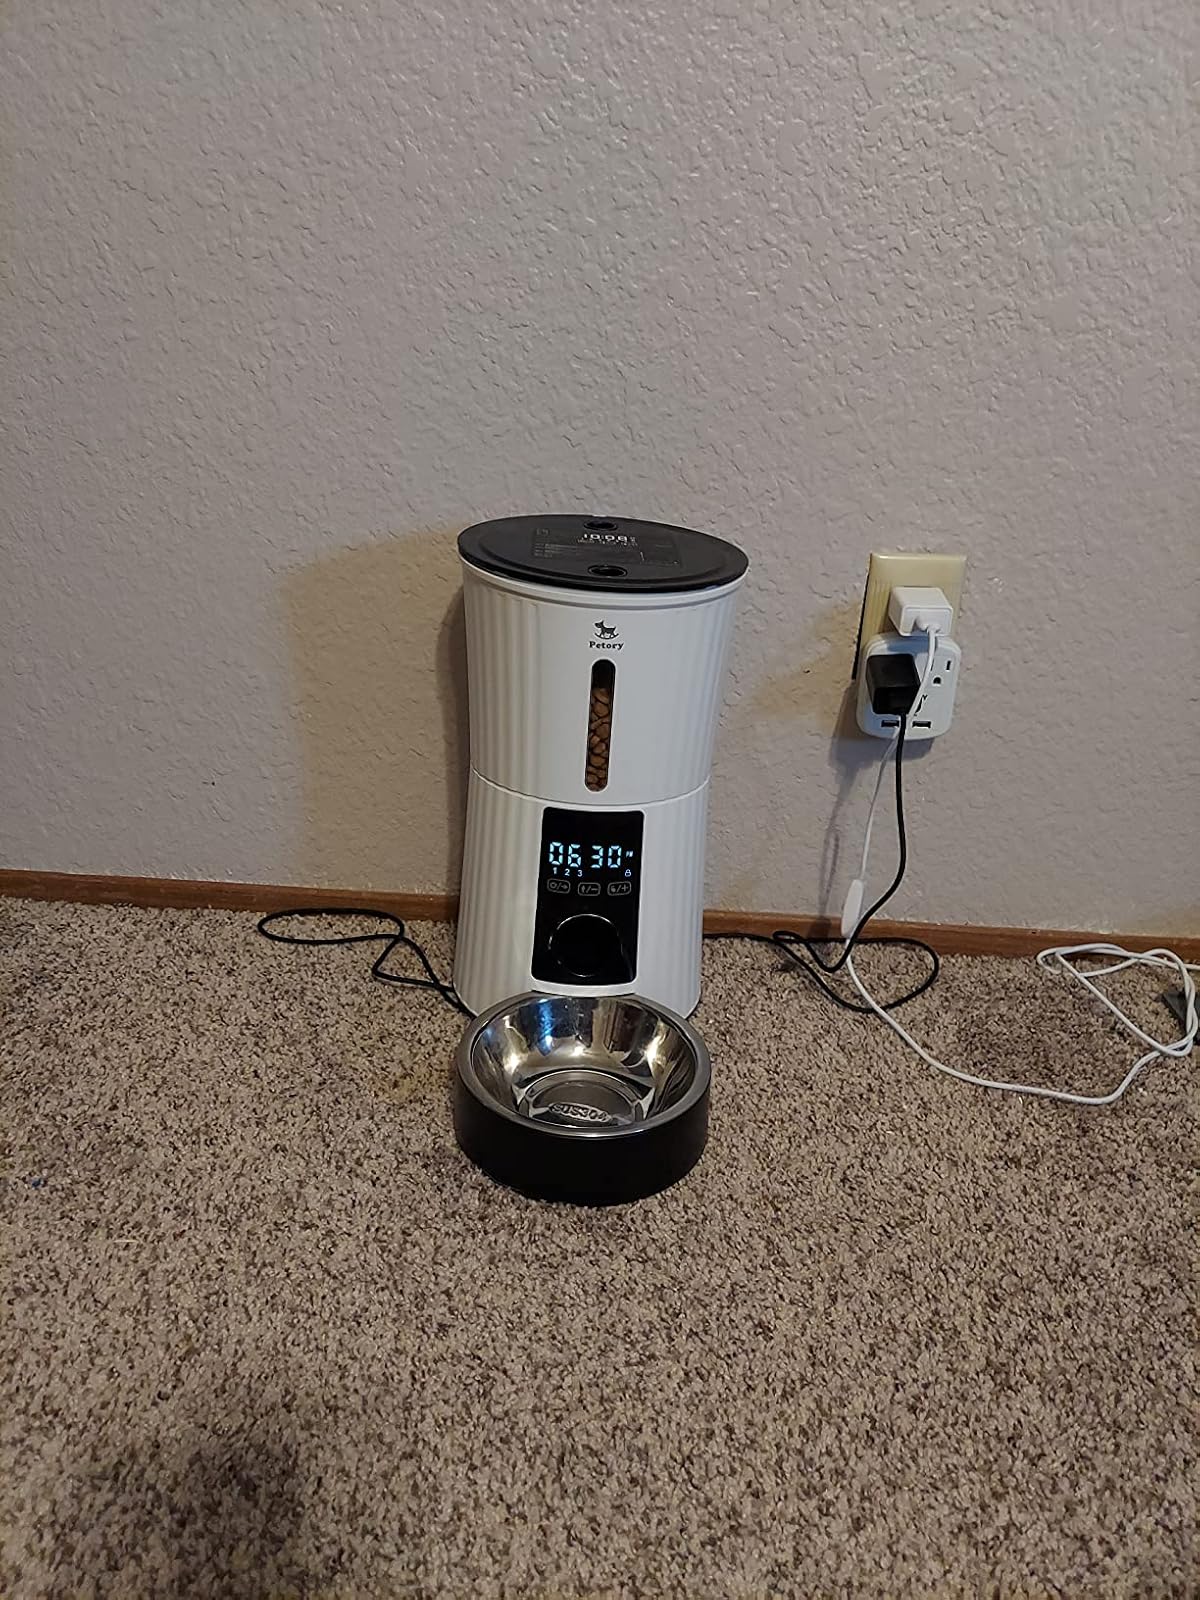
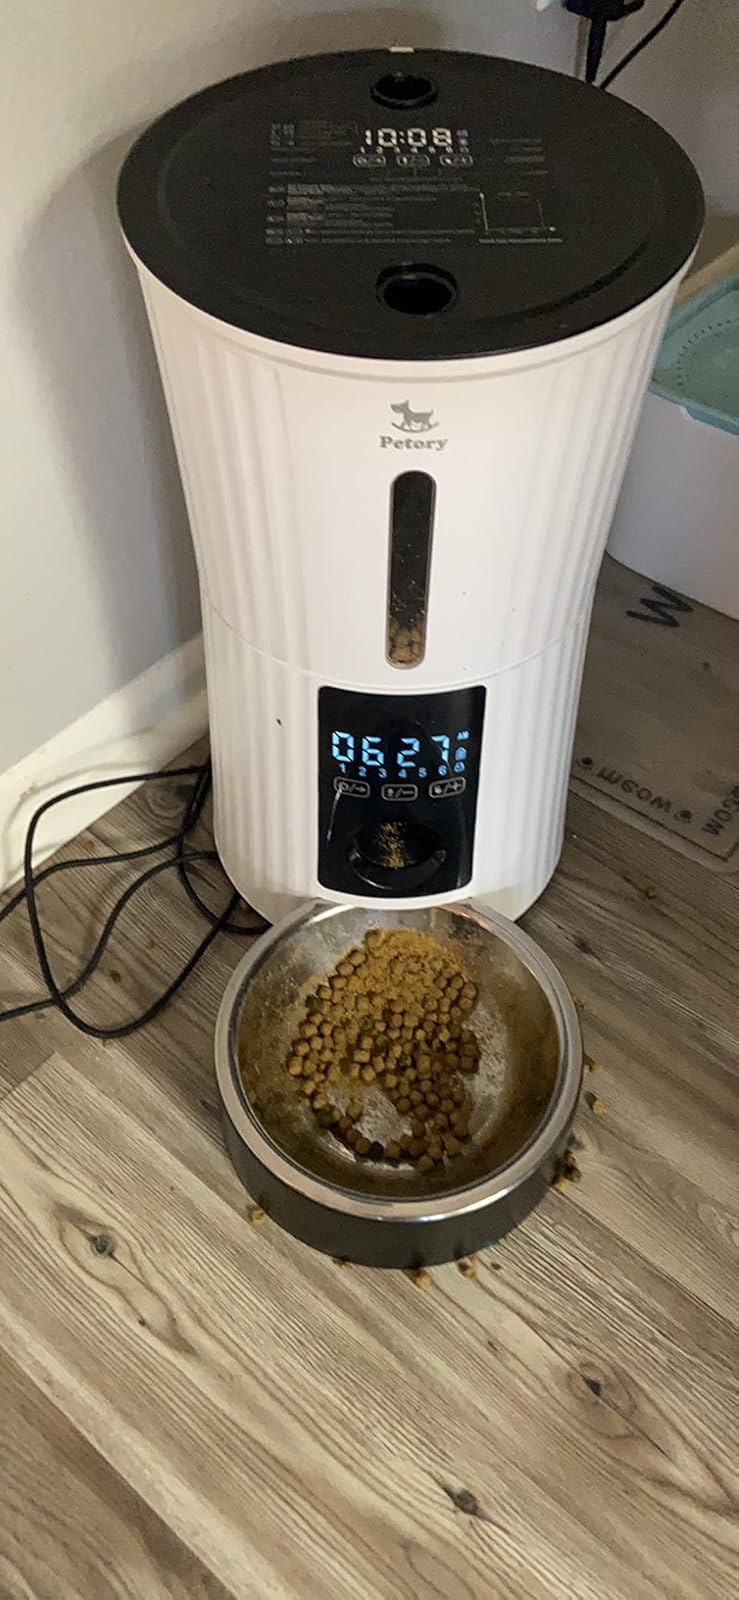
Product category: items_feeder
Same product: yes